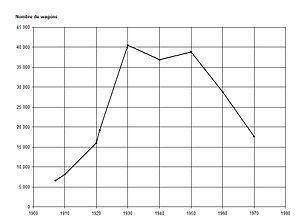
Nombre de wagons de la Pacific Fruit Express.
La Pacific Fruit Express est une compagnie américaine de location de wagons ferroviaires frigorifiques. Ce fut, pendant un temps, la plus grande de ce type au monde.